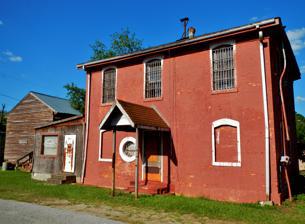
Building: Webster County Jails
Country: United States of America
Year built: 1856
United States historic place Webster County Jails U.S. National Register of Historic Places Location Unnamed city street at the jct. of Cass St. and Old Post Office Rd., Preston, Georgia Coordinates 32°03′59″N 84°32′09″W / 32.06639°N 84.53583°W / 32.06639; -84.53583 Area 1 acre (0.40 ha) Built c.1856, c.1910 Built by Stewart Jail Works Co. Architectural style Late Victorian NRHP reference No. 00000152 Added to NRHP March 3, 2000 The Webster County Jails , located at intersection of Montgomery St and Goare St. in Preston in Webster County, Georgia was listed on the National Register of Historic Places in 2000. The wooden jail (pictured at left) was the first jail built for the county between 1855 and 1856. It housed prisoners until the brick jail (right) was constructed in 1910. The wooden jail that you see is the one that housed Susan Eberhart, the second and last woman hanged in the State of Georgia, from May 10, 1872, until her hanging May 2, 1873. The Webster County Jails are located on an unnamed city street at the jct. of Cass St. and Old Post Office Rd. in Preston, Georgia . The Old Jail and the New Jail are two contributing buildings in the listing. The Old Webster County Jail is a one-story building built c.1856, built of 5 by 9 inches (0.13 m × 0.23 m) hand-hewn log timbers. It has been moved several times between nearby locations: in the 1950s, in 1975, in 1977, in 1995.  In 1999 it was being used for storage, while there were plans to make it into a museum . The c.1910 New Jail, built c.1910 by the Stewart Jail Works Co. , is a two-story brick building upon a concrete foundation. It has brick corbeling and a string course at its cornice . There is architecture, Late Victorian, about. They are the only two correctional facilities built in the county. References